WrestleMania I

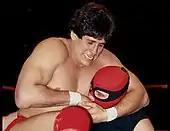
Tito Santana vs. The Executioner

Gene Okerlund opened the event by singing the national anthem. The originally intended singer, a celebrity guest that Okerlund and Vince McMahon refused to name, failed to appear.